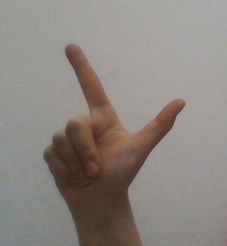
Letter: laam